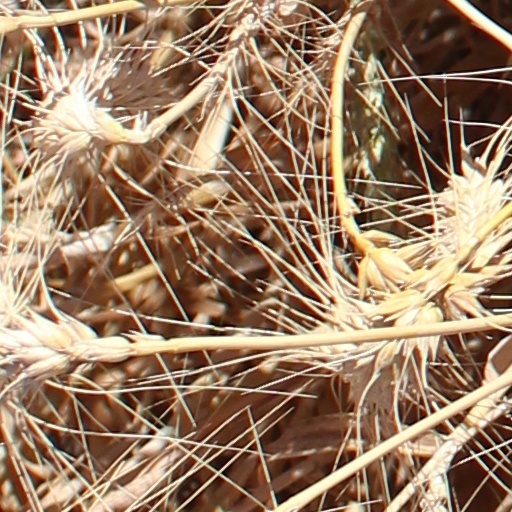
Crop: wheat